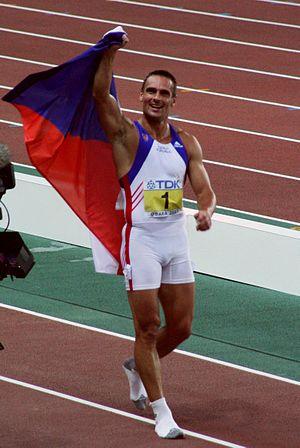
Le décathlon est une discipline de l'athlétisme appartenant à la catégorie des épreuves combinées. Disputé sur deux jours consécutifs, et en plein air, il comprend dix épreuves constituées de quatre courses, de trois sauts et de trois lancers. Chaque performance est convertie en points selon un barème officiel et la somme de ces points détermine le classement final.